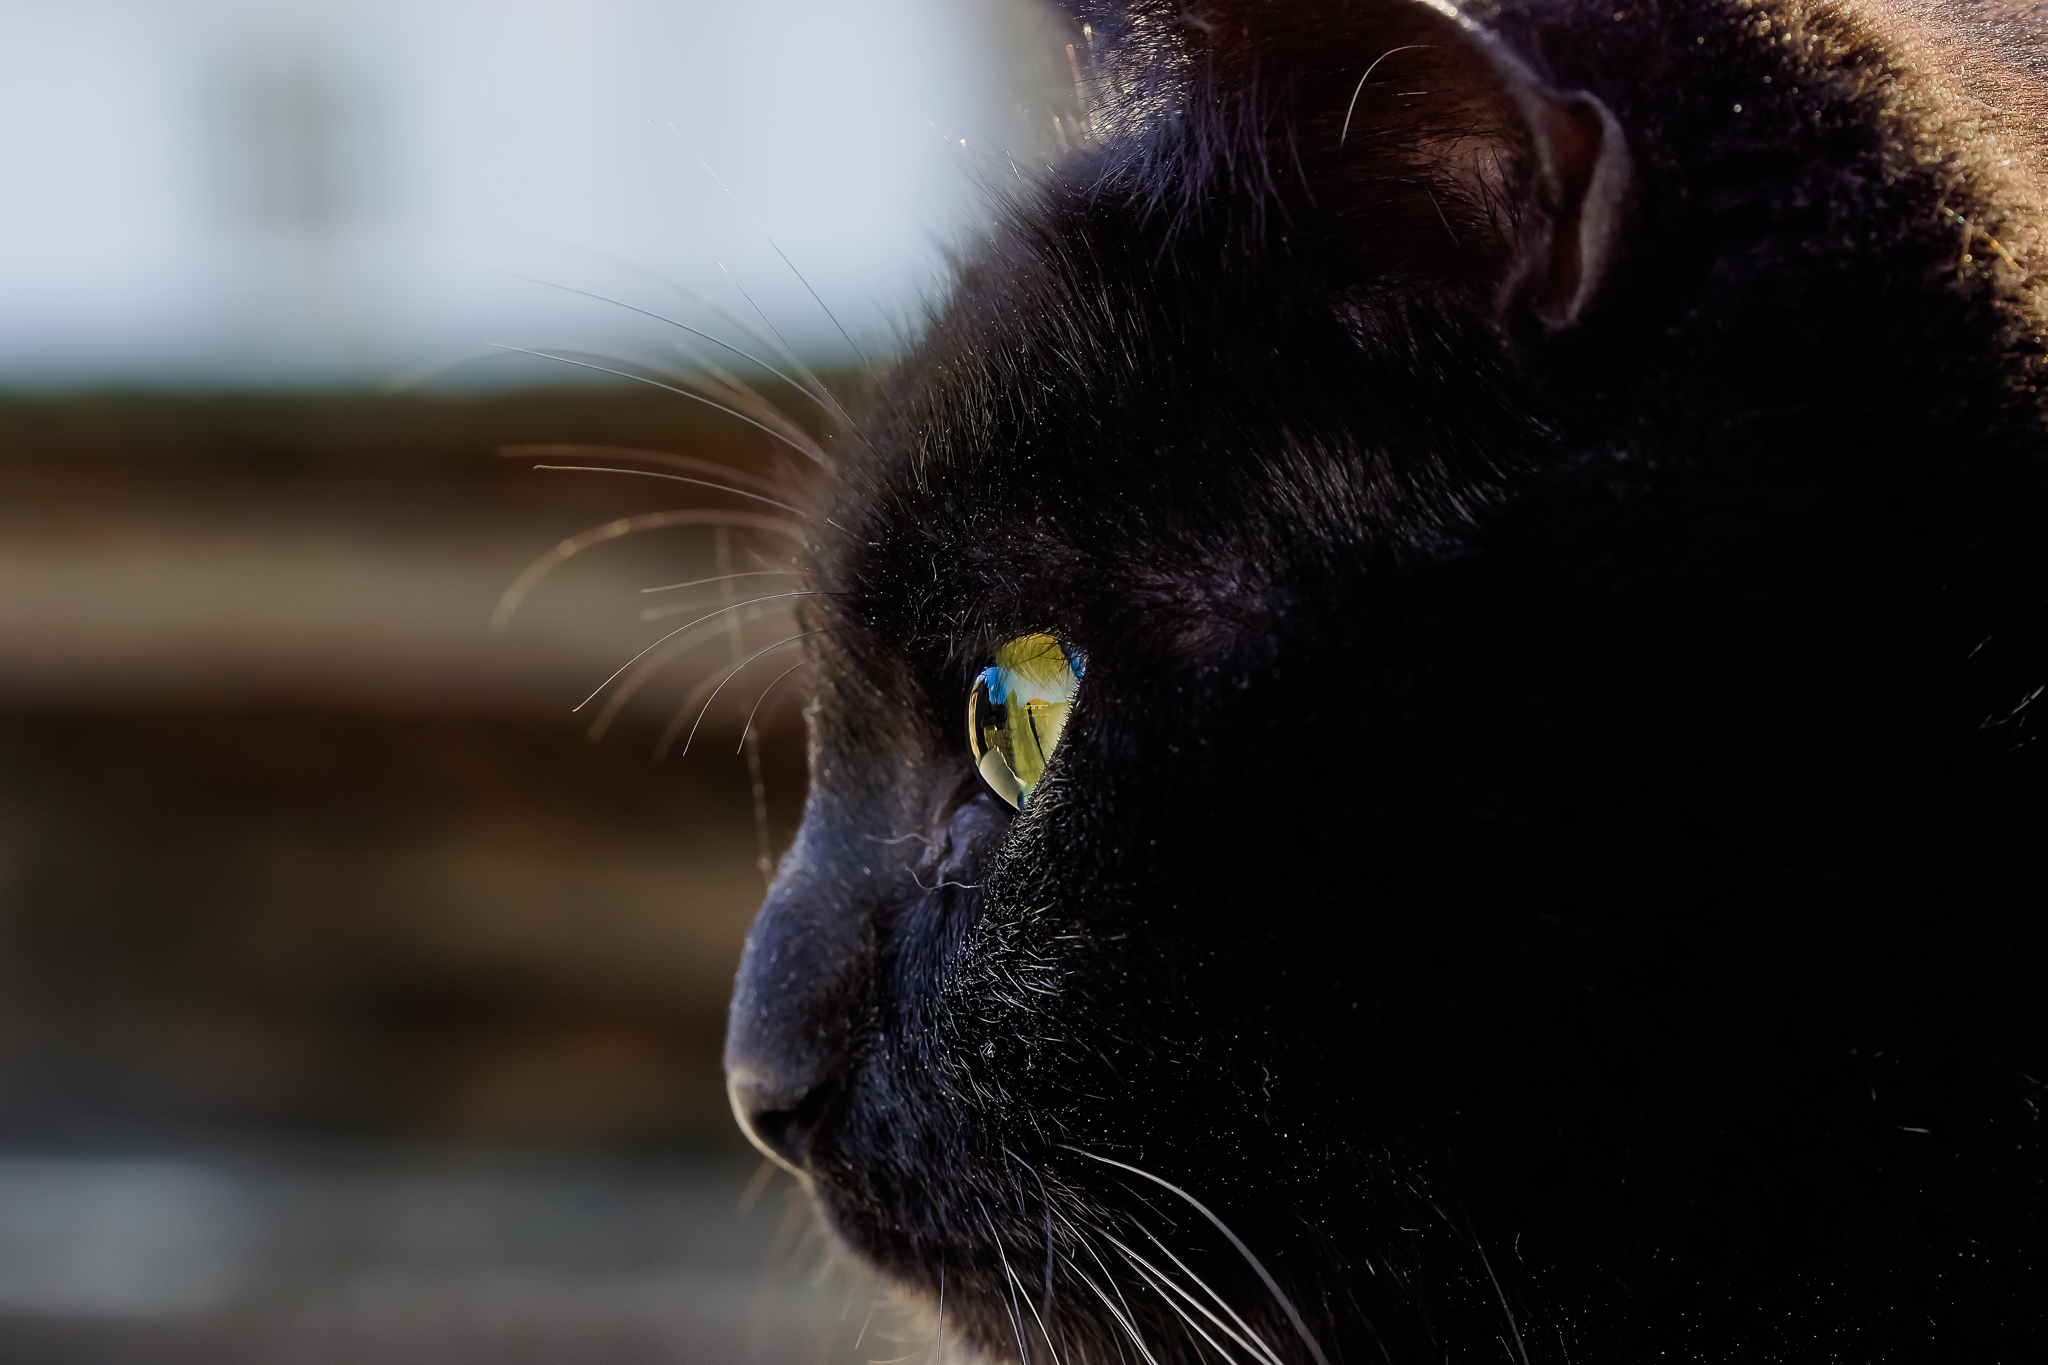
photo, cat, macro, mammal, black cat, black, fauna, close up, cats, nose, whiskers, snout, eye, vertebrate, 60mm, gatos, a77, g, ggl1, gaby1, xovesphoto, sonya77, tamron60mm, gphoto, xelodegalicia, gabrielcoru a, luca, black panther, small to medium sized cats, cat like mammal